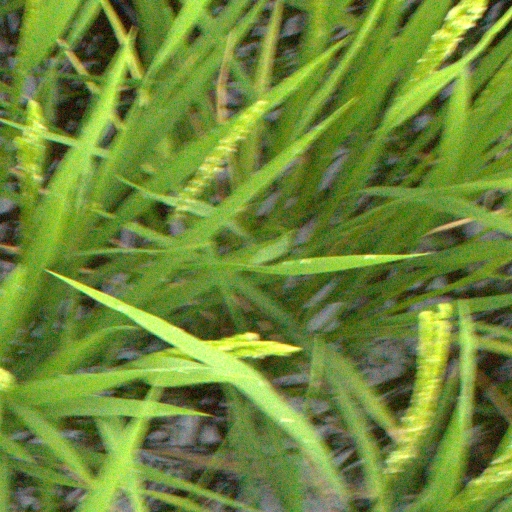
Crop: rice